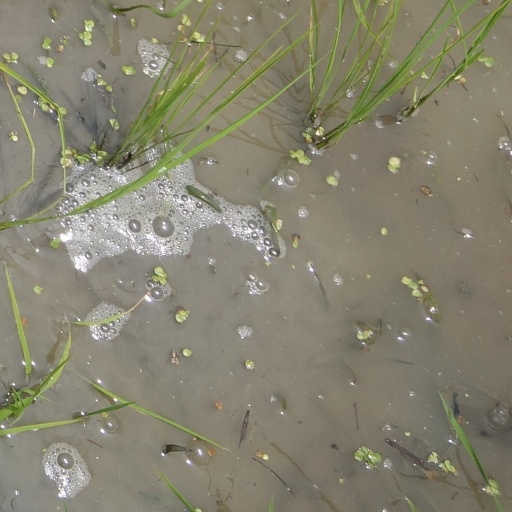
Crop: rice